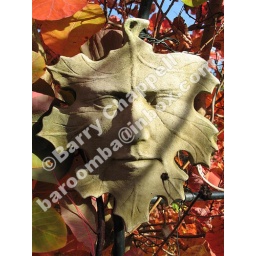
A tree with red leaves in my parents garden during autumn time with a stone face with leaves.